Question: What is the bread called?
Tambaya: Me ake ƙiran buroɗin?
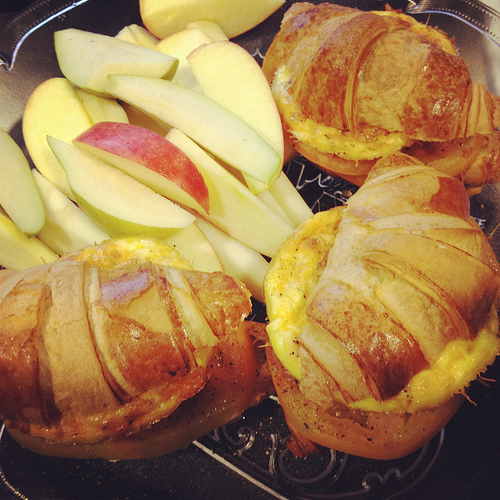
Answer: Croissant.
Amsa: Croissant.